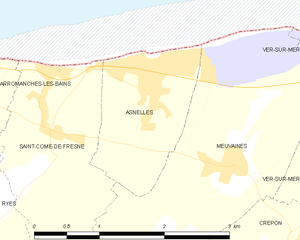
Asnelles
Kort over kommunen
Kort over kommunen
Asnelles er en kommune i Calvados departmentet i Basse-Normandie regionen i det nordvestlige Frankrig.